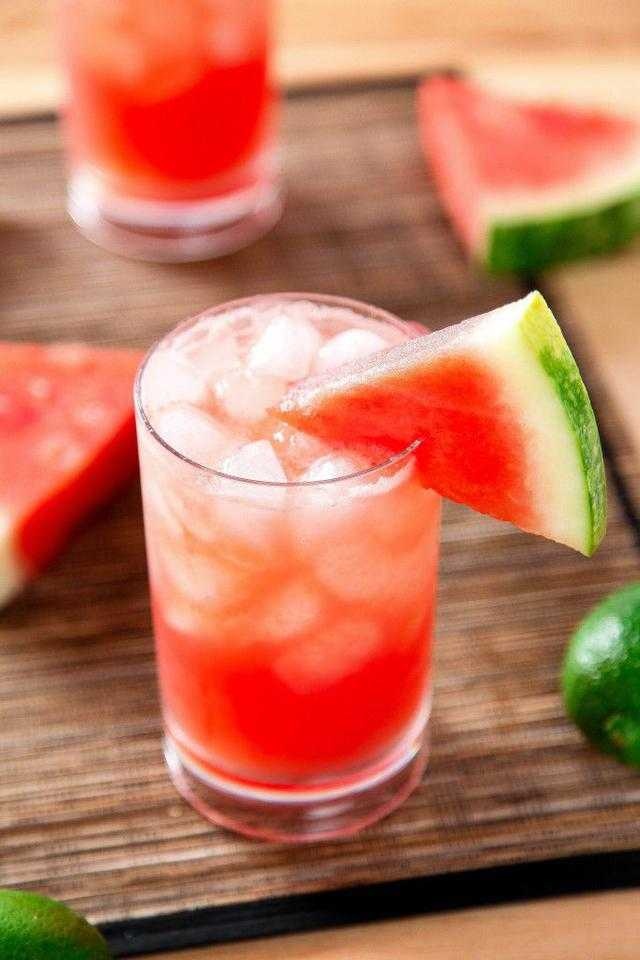
Label: Watermelon